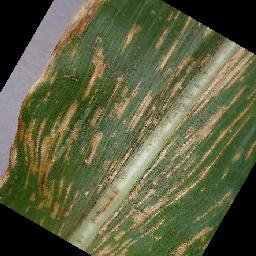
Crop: corn
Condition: (maize)_cercospora_spot_gray_spot